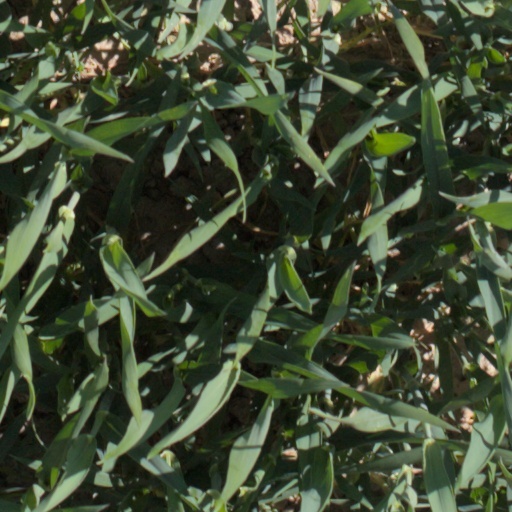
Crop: wheat